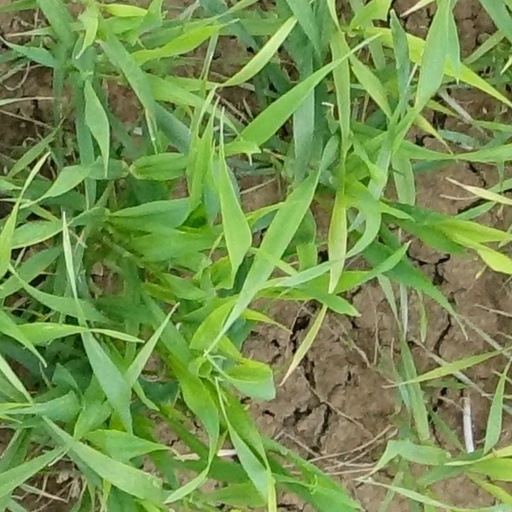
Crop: wheat